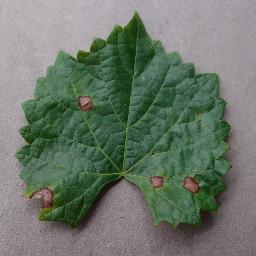
Label: Grape___Black_rot